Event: Typhoon Ruby
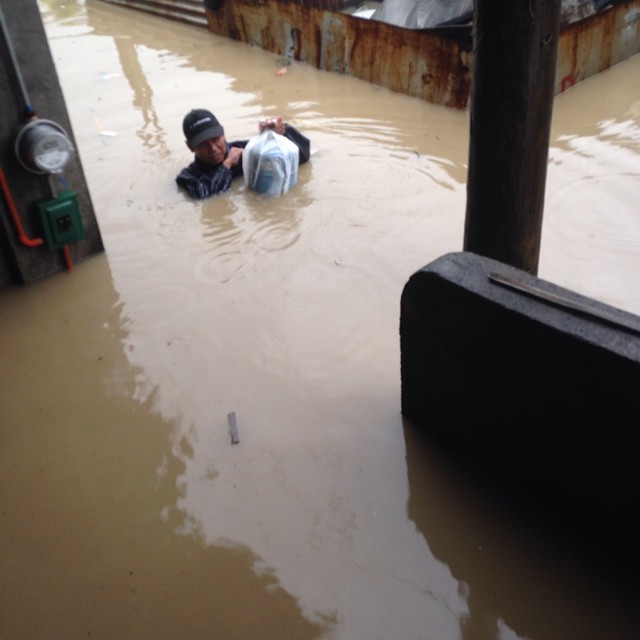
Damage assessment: damage